Herbert C. Burdett

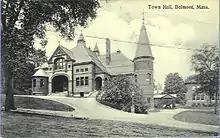
Belmont Town Hall by Hartwell & Richardson, 1881-82

After spending two years as a draughtsman for Hartwell & Richardson, in October 1883 Burdett left the firm to join the Brookline, Massachusetts, office of Henry Hobson Richardson (1838–1886), then considered America's leading architect and well known for fostering young and upcoming talents such as Stanford White and Charles Follen McKim. Richardson was a major influence on a generation of architects such as Louis Sullivan and Frank Lloyd Wright.